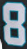
Number: 8